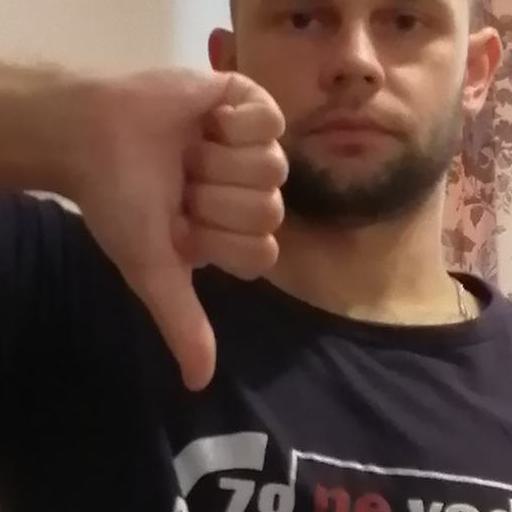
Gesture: dislike